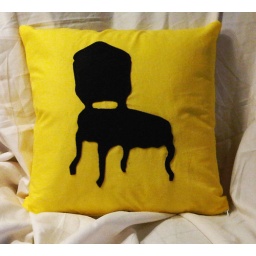
overstuffed chair silhouette pillow in yellow